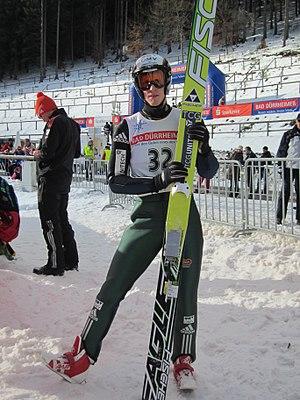
Ondřej Vaculík est un sauteur à ski tchèque.